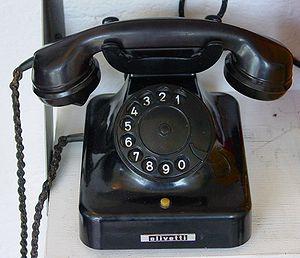
Le Bic 4 couleurs est un stylo iconique commercialisé à partir du tournant des années 1970 par la marque Bic réunissant 4 sources d'encre de couleurs différentes, généralement bleu, noir, vert et rouge en un seul stylo, et permettant de sélectionner mécaniquement la couleur désirée en rétractant ou ressortant une pointe.
La Bakélite est la marque de fabrique d'un matériau de la classe des phénoplastes dont la nomenclature chimique officielle est anhydrure de polyoxybenzylméthylèneglycol. Ce fut le premier plastique fait de polymères synthétiques du benzène sous solvants. Elle fut développée entre 1907 et 1909 par le chimiste belge Leo Baekeland.
La Voix humaine de Francis Poulenc est une tragédie lyrique en un acte composée en 1958 d'après un monologue du même nom écrit par Jean Cocteau pour le théâtre en 1930. L'œuvre de Poulenc fut créée le 6 février 1959 salle Favart à Paris avec la soprano Denise Duval. Elle a la forme d'un monologue avec de longs passages de chant sans accompagnement musical.